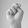
ASL letter: N